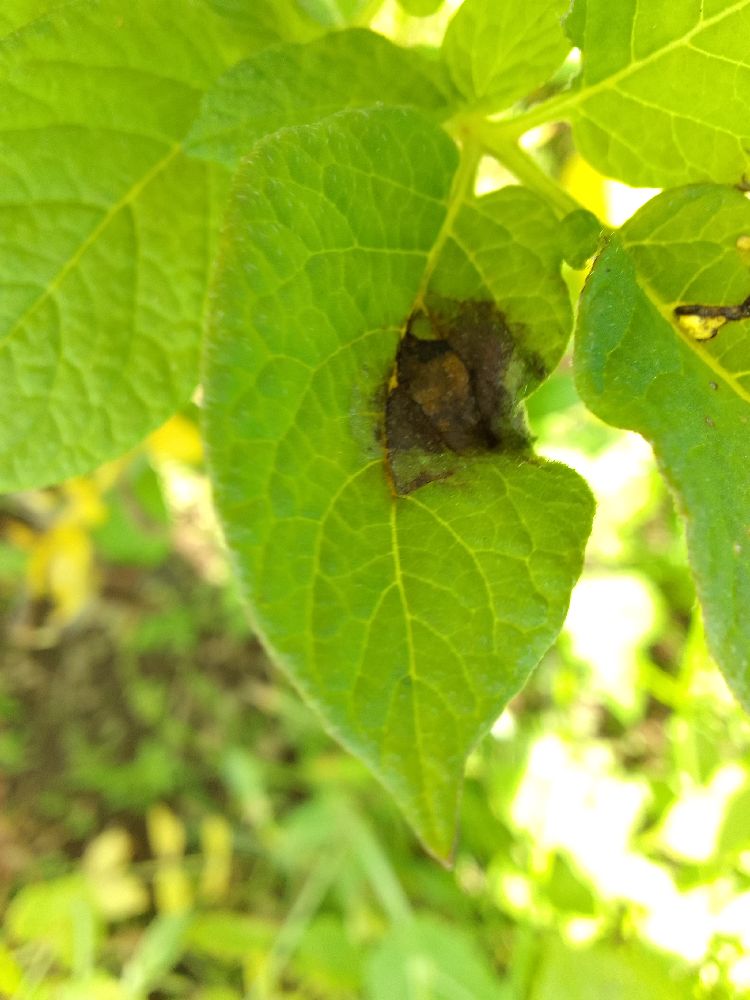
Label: Late blight